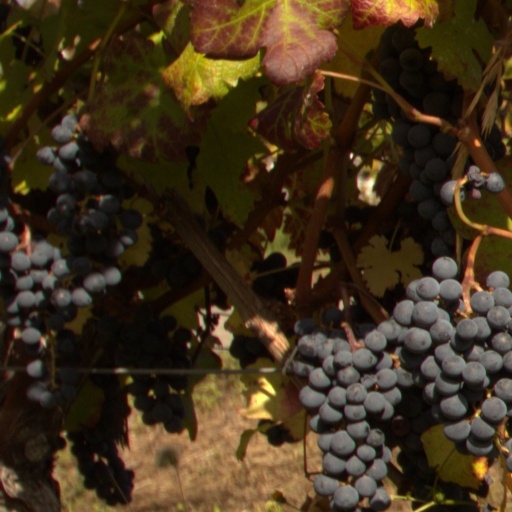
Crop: grape